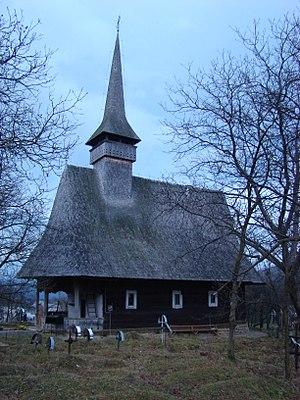
Strâmtura est une commune roumaine du județ de Maramureș, dans la région historique de Transylvanie et dans la région de développement du Nord-Ouest.